Josef Beran

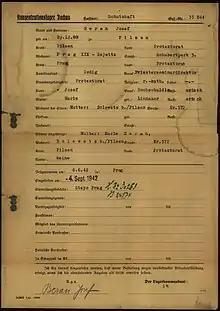
Registration form of Josef Beran as a prisoner at Dachau Nazi Concentration Camp

At the beginning of June 1942 he announced he would celebrate a Mass for the Czechoslovak prisoners of war detained and in Czech in direct defiance of Nazi directives. The Gestapo arrested Beran on 6 June 1942 during World War II (on the basis of being "subversive and dangerous") and he was later imprisoned without trial in Pankrác at Theresienstadt (alongside future cardinal Štěpán Trochta) and also the Dachau concentration camp. From 6 June 1942 until 6 July he was held in Pankrác before being sent for two months to Terzin. He arrived at Dachau on 4 September 1942 where his number was 25844. It was there that a typhoid epidemic in 1943 almost killed him but he rallied from it and remained there until 29 April 1945 after Allied forces liberated the camp. Upon his immediate return to Prague the President of Czechoslovakia Edvard Beneš decorated him with the Iron Cross and the medal of Hero of the Resistance - the two highest honors the nation had.